WDKL

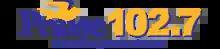
Praise logo, 2011-18

On October 21, 2011, Radio One announced that they will begin operating WGPR, a station owned by a local Freemasons group, effective immediately, under a local marketing agreement. On October 24, 2011, at Midnight, Radio One discarded the Urban AC format on WGPR. Two days later, Radio One moved the Urban Contemporary and "Hot" branding from WHTD to WGPR. WHTD became Urban gospel as "Praise 102.7" on October 31, 2011 at midnight.